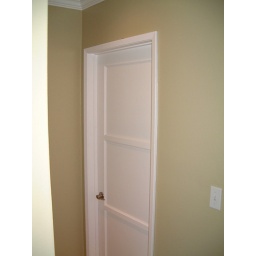
Just another shot of the new guest bathroom door from standing in the guest bedroom doorway.